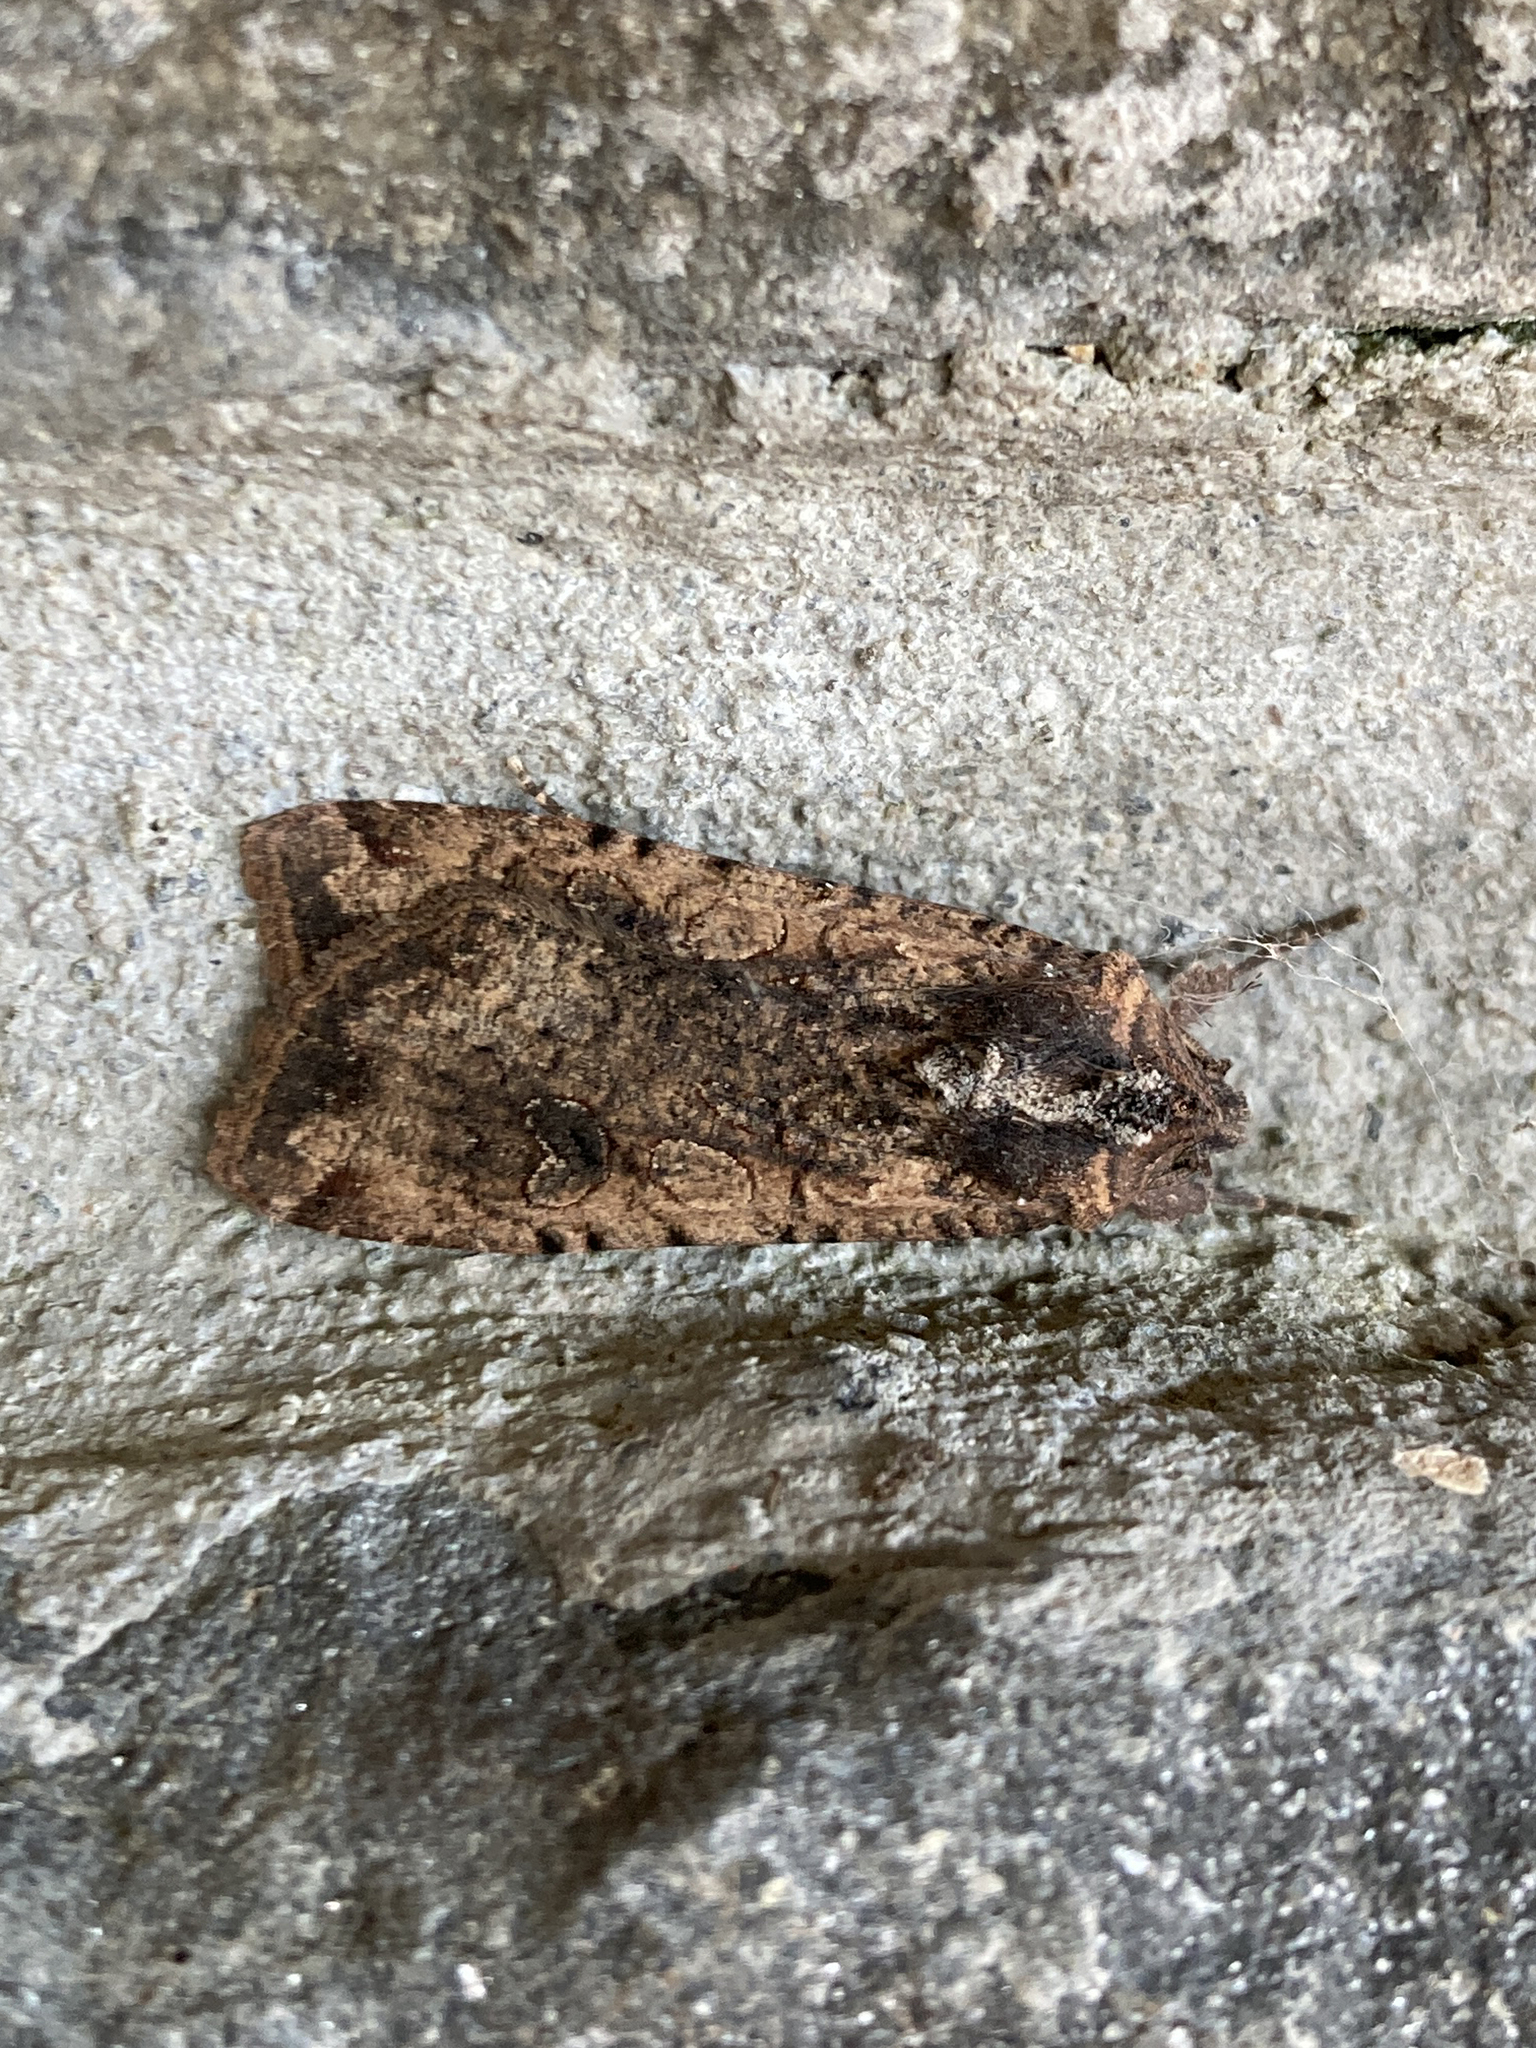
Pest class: cutworms